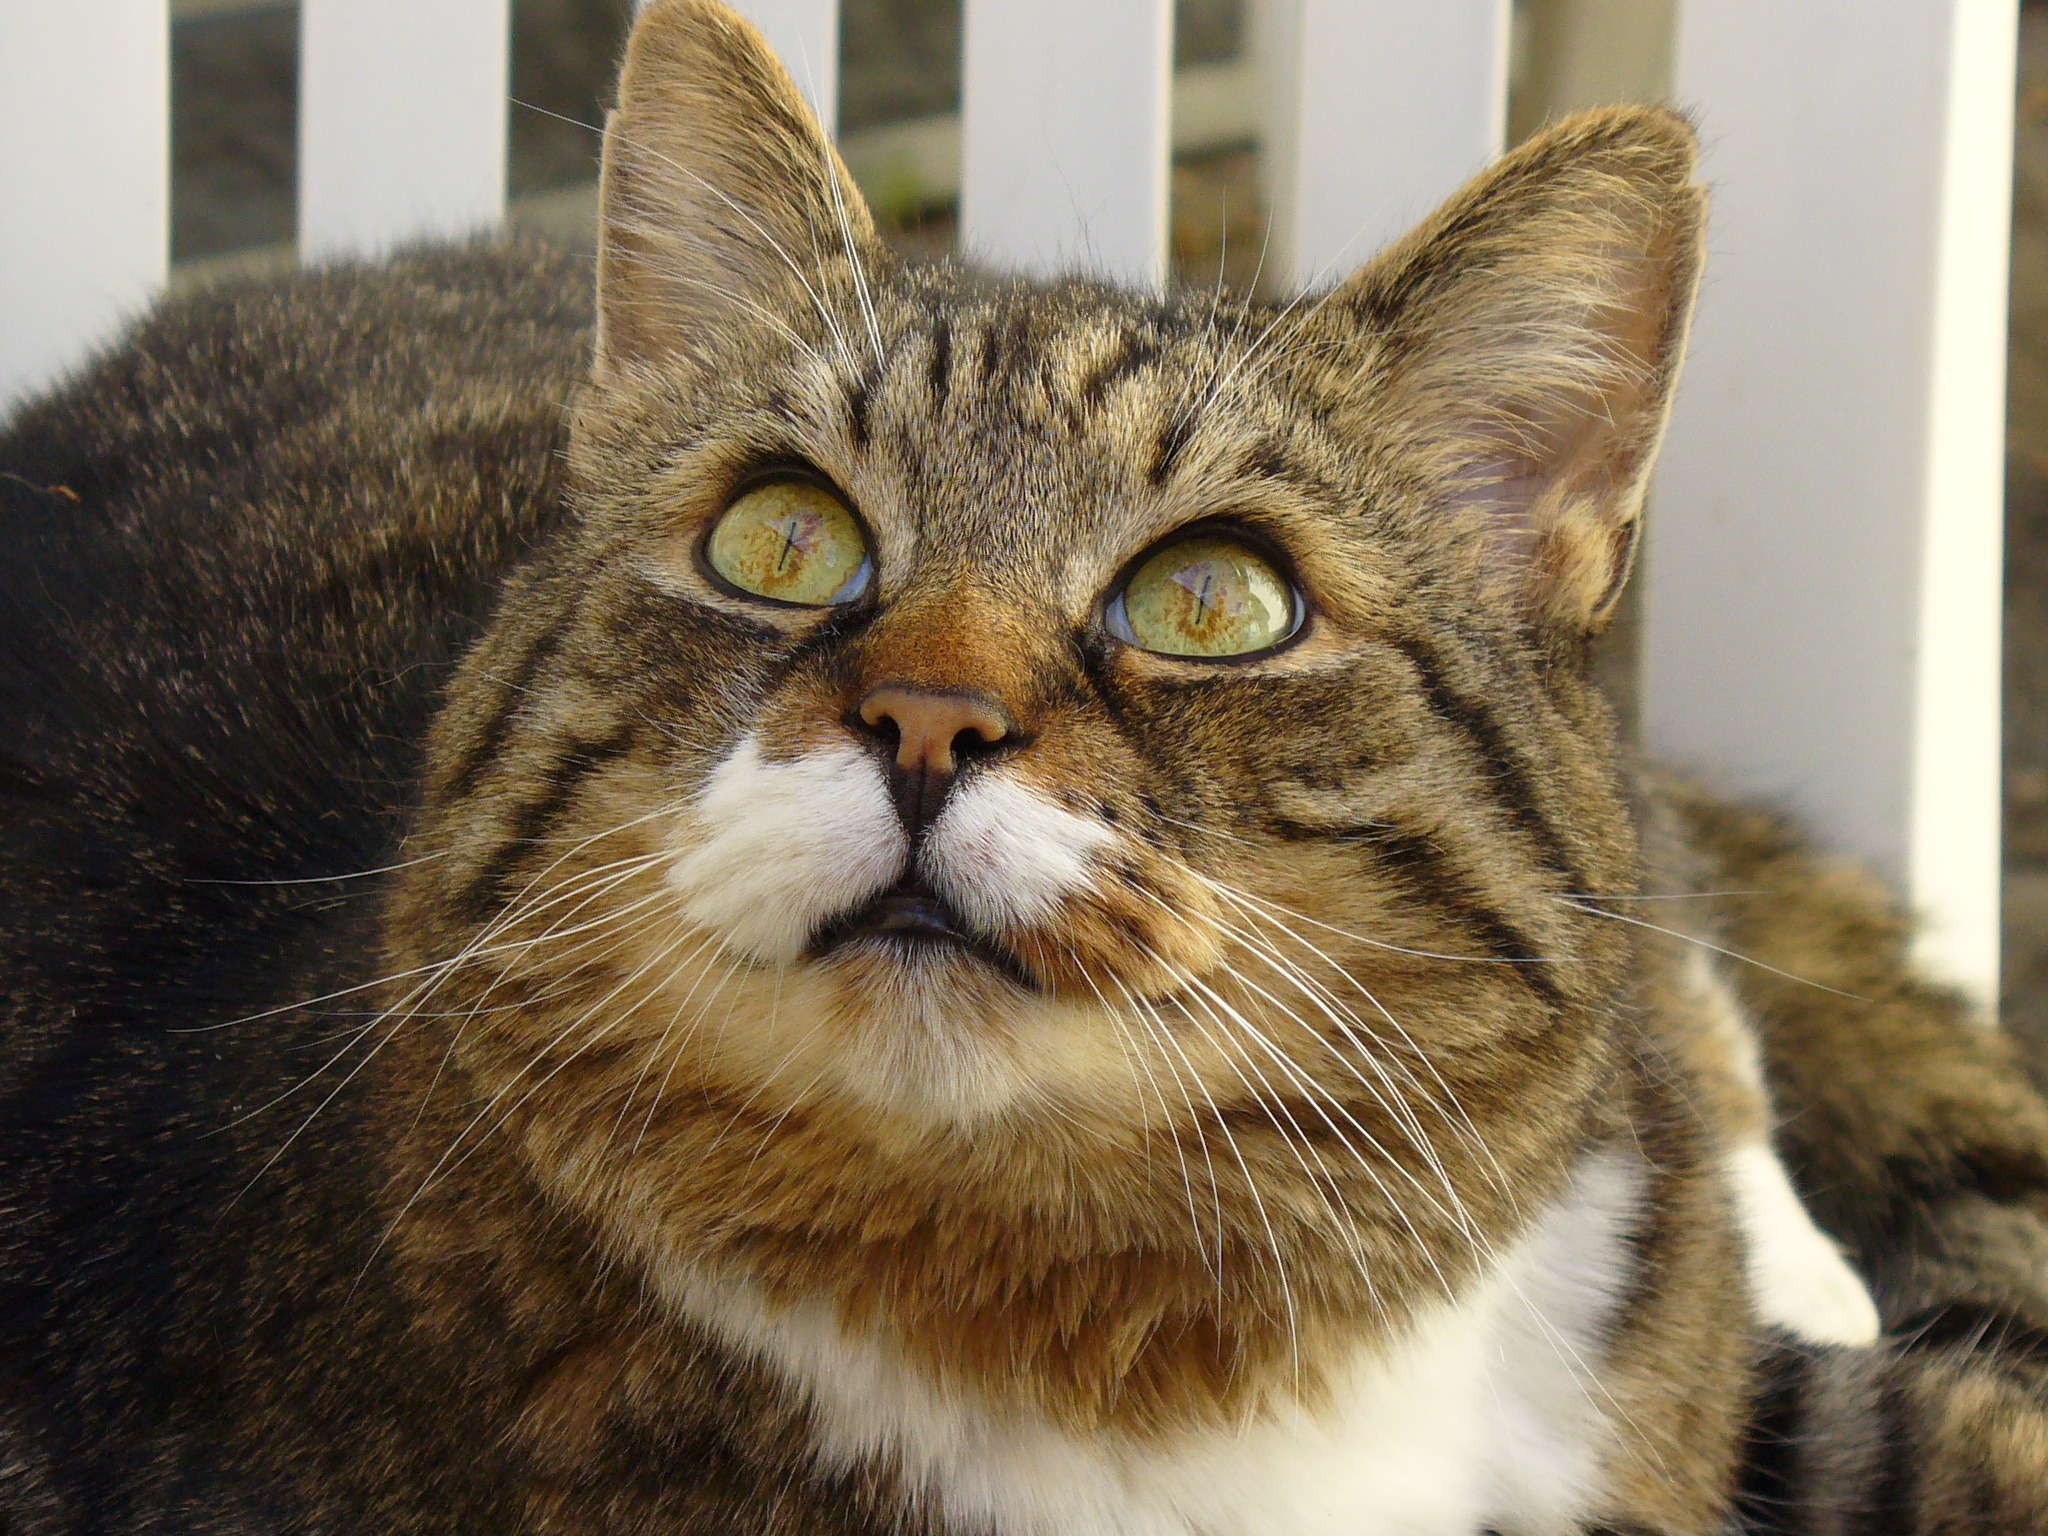
animal, cute, fur, cat, mammal, fauna, close up, nose, eyes, whiskers, adidas, vertebrate, mieze, curious, domestic cat, cat's eyes, tabby cat, european shorthair, wild cat, small to medium sized cats, cat like mammal, domestic short haired cat, pixie bob, american shorthair, domestic long haired cat, toyger